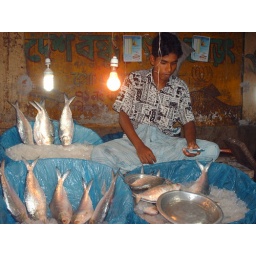
He is selling Hilsha fish in the Khilgoan Taltola kitchen market